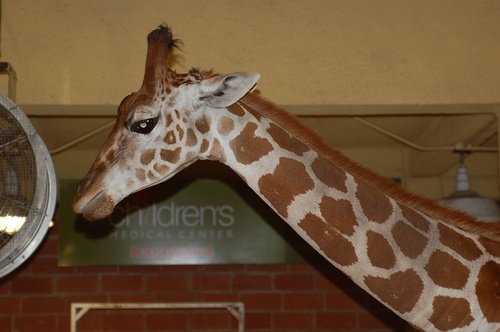
A giraffes checks out its surroundings at a Children's Medical Center
there is a close up picture of a giraffe statue
Profile of the head and neck of a giraffe.
A statue of a giraffe is in a Children 's Hospital.
A fake giraffe that is next to a sign.